Padaiveeran

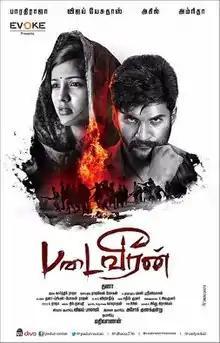

Padaiveeran is a 2018 Indian Tamil-language drama film written and directed by Dhana. The film stars Vijay Yesudas and debutant Amritha Aiyer, with Bharathiraja and Akhil in supporting roles. The film features music composed by Karthik Raja, editing by Bhuvan Srinivasan, and cinematography by Rajavel Mohan. "Padaiveeran" was released on 2 February 2018.